Barras railway station

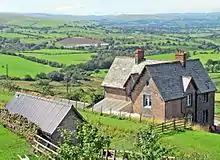
Barras station site in 2016 with the westbound waiting shelter in the foreground and station master's house beyond the lifted track bed

The British Railways North Eastern Region published passenger timetable for October 1950 showed that four trains called at the station in each direction on weekdays en route from Darlington to Kirkby Stephen.